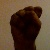
The image shows a hand gesture representing the letter 'S' in Indian Sign Language.